Frederick Remann

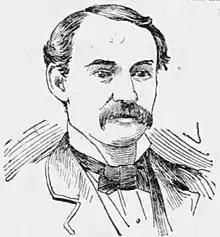
"Chicago Tribune", May 13, 1895

Frederick Remann (May 10, 1847 – July 14, 1895) was an Illinois Republican politician. He was a member of the Illinois House of Representatives and was also elected from Illinois to the United States House of Representatives.